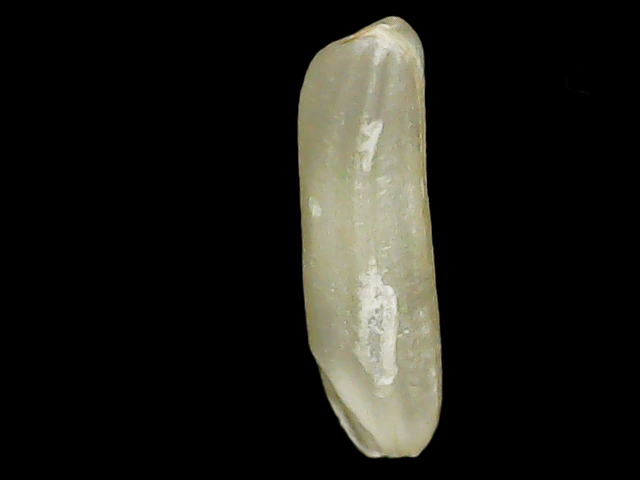
Rice variety: Binadhan21